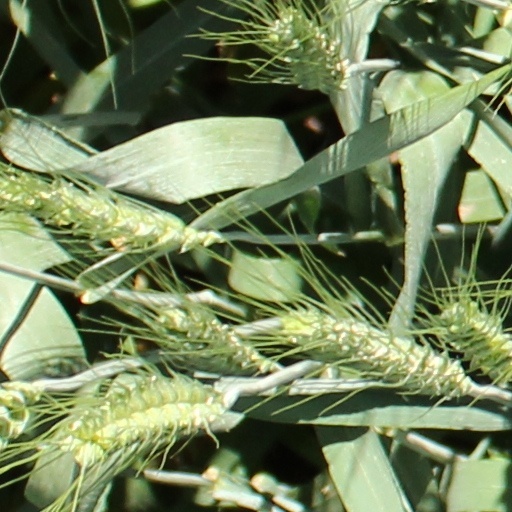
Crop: wheat